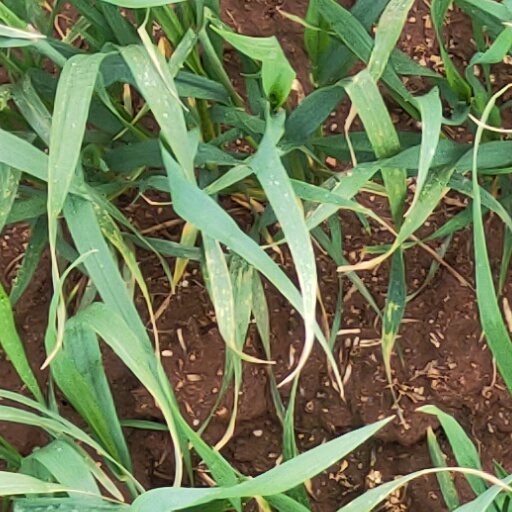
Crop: wheat